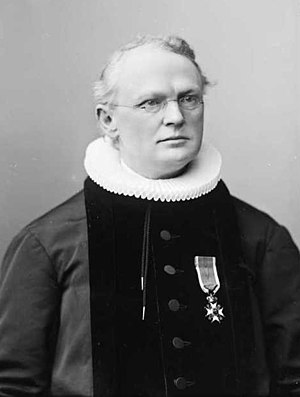
Knud Karl Krogh-Tonning
Knud Karl Krogh-Tonning var en norsk teologisk forsker og forfatter, præst og semarielærer, der i 1900 konverterede til katolicismen.